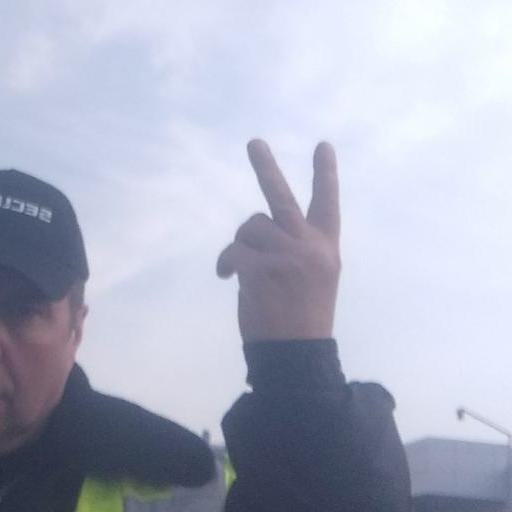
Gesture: peace_inverted